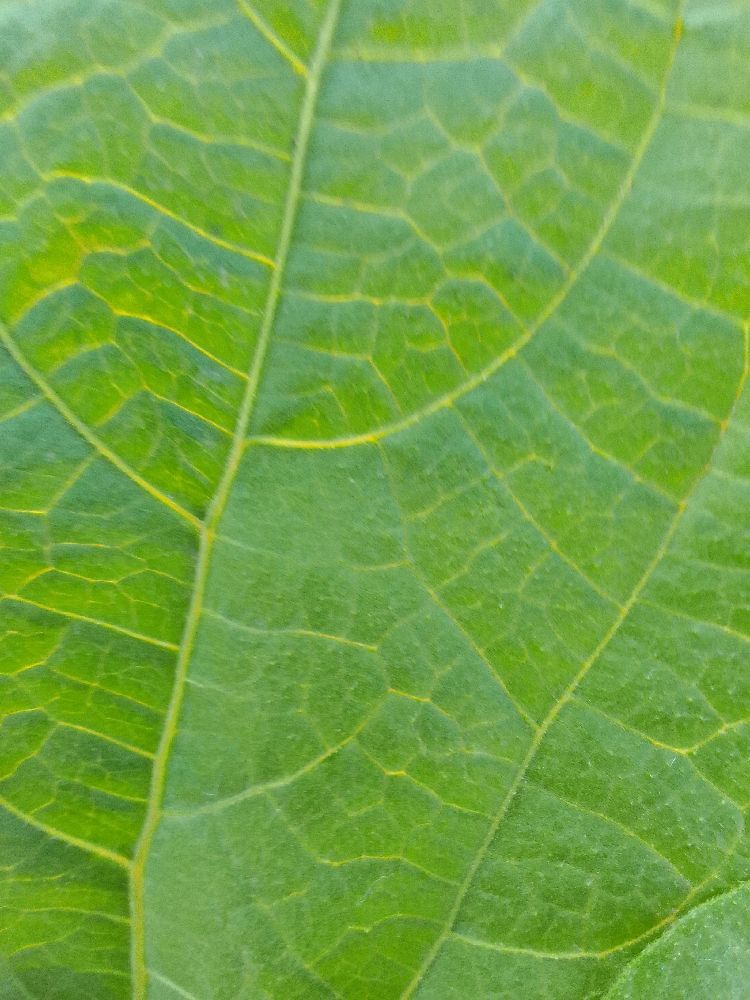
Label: healthy